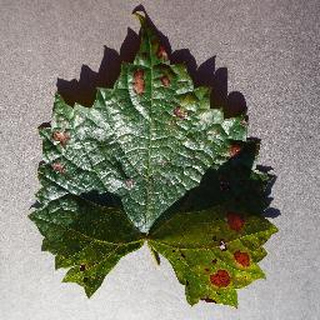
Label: grape_esca_black_measles